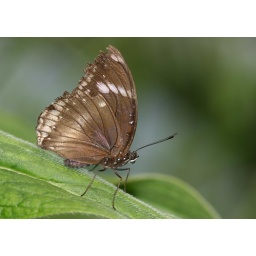
Photographed in the butterfly house at Jimmy's Farm near Ipswich, Suffolk, England.